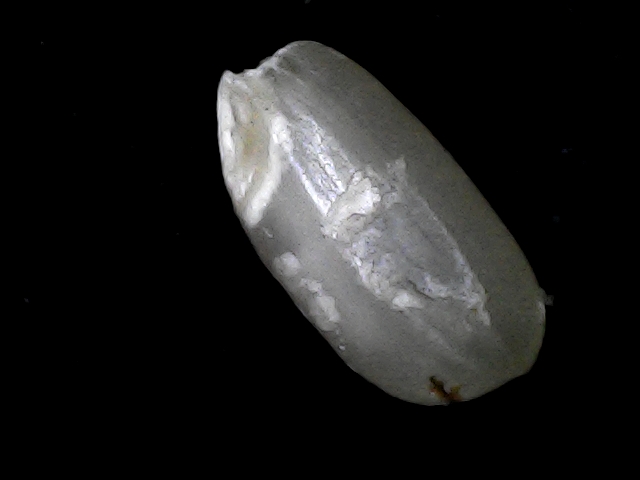
Rice variety: BD33